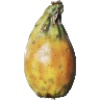
Label: Cactus fruit 1